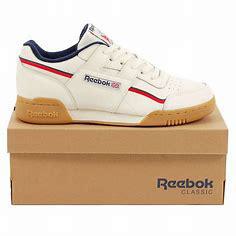
Brand: Reebok
Model: Workout Plus Mu